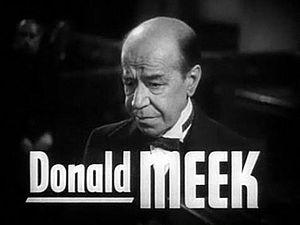
Il était une fois est un film américain réalisé par George Cukor, sorti en 1941.
Donald Meek est un acteur écossais, né à Glasgow le 14 juillet 1878, mort d'une leucémie à Los Angeles le 18 novembre 1946.